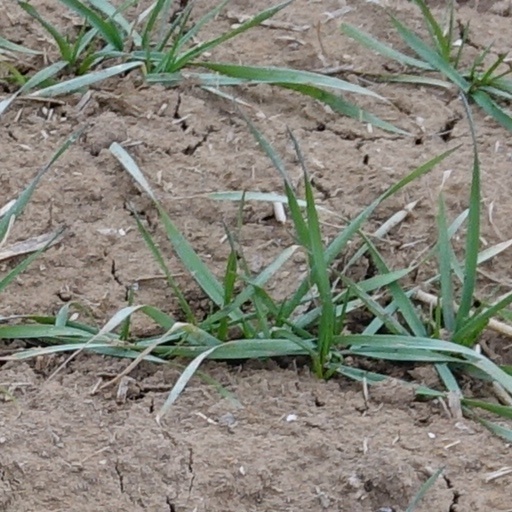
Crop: wheat